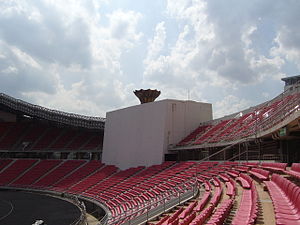
Rajamangala National Stadium / Galleri
Rajamangala National Stadium er det nationale fodboldstadion, hvor Thailands fodboldlandshold spiller deres hjemmekampe. Stadionet ligger i Bang Kapi, Bangkok og blev officielt åbnet i 1998.